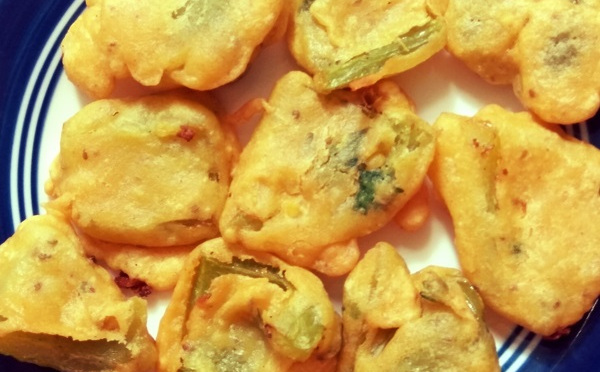
Dish: pakode